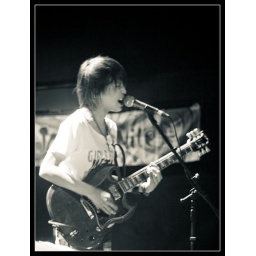
JinnyOops! is a all girl indie punk rock band from Sakai city in Osaka.